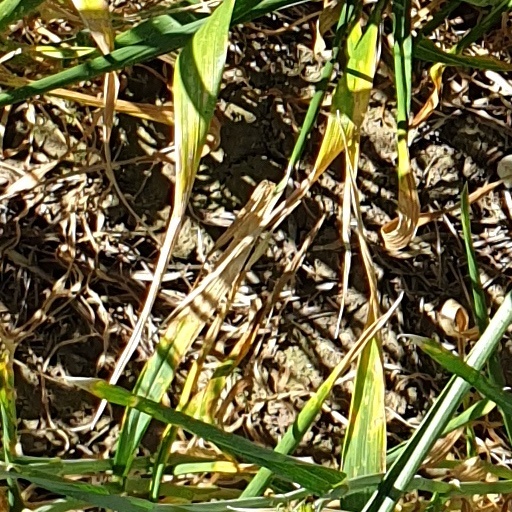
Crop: wheat